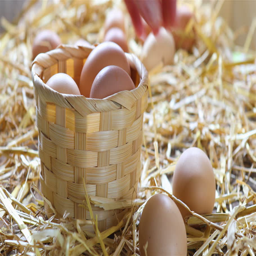
local farmer collects eggs from chicken coop and places them in a basket .